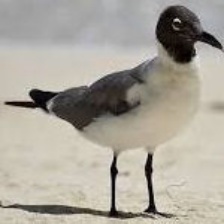
Species: LAUGHING GULL
Scientific name: LEUCOPHAEUS ATRICILLA